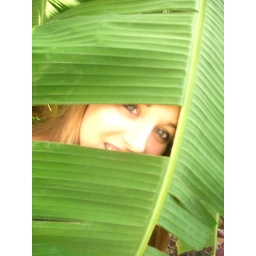
girl in tree hah